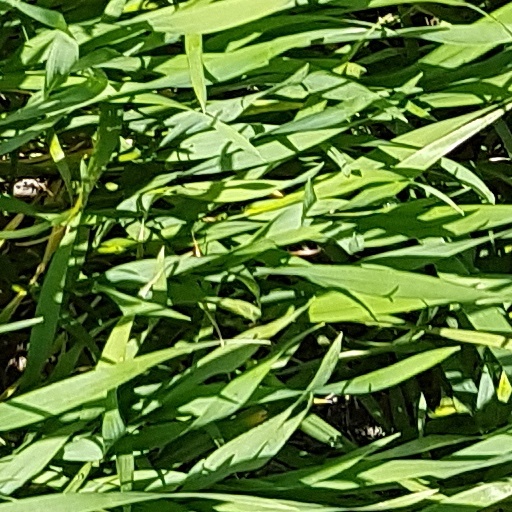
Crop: wheat